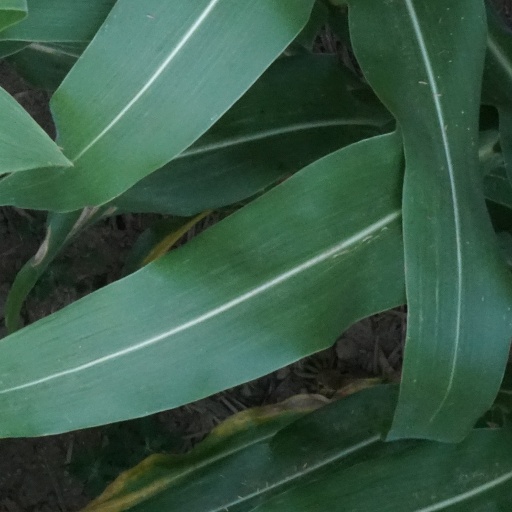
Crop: maize; corn